Social bookmarking

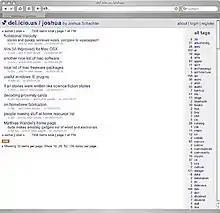
A user page on del.icio.us in May 2004, displaying bookmarks with tags.

The concept of shared online bookmarks is believed to have originated around April 1996 with the launch of itList, the features of which included public and private bookmarks. Another system known as WebTagger, developed by a team at the Computational Sciences Division at NASA, was presented at the Sixth International WWW Conference held in Santa Clara on April 7–11, 1997. WebTagger included several advanced social bookmarking features including the ability to collaboratively share and organize bookmarks using a web-based interface, provide comments and organize them according to categories. Within the next three years, online bookmark services became competitive, with venture-backed companies such as Backflip, Blink, Clip2, ClickMarks, HotLinks, and others entering the market. They provided folders for organizing bookmarks, and some services automatically sorted bookmarks into folders (with varying degrees of accuracy). Blink included browser buttons for saving bookmarks; Backflip enabled users to email their bookmarks to others and displayed "Backflip this page" buttons on partner websites. Lacking viable revenue models, this early generation of social bookmarking companies failed as the dot-com bubble burst—Backflip closed citing "economic woes at the start of the 21st century". In 2005, the founder of Blink said, "I don't think it was that we were 'too early' or that we got killed when the bubble burst. I believe it all came down to product design, and to some very slight differences in approach."